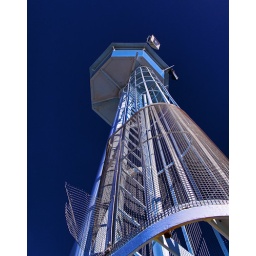
Lifeguard tower on City beach in Perth Western Australia